Answer in natural language. Which object is closer to the camera taking this photo, simple wooden bench or Doorway? Choose between the following options: simple wooden bench or Doorway
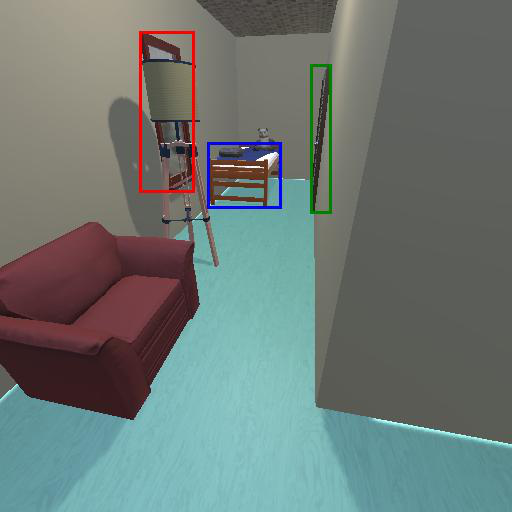
<answer>simple wooden bench</answer>